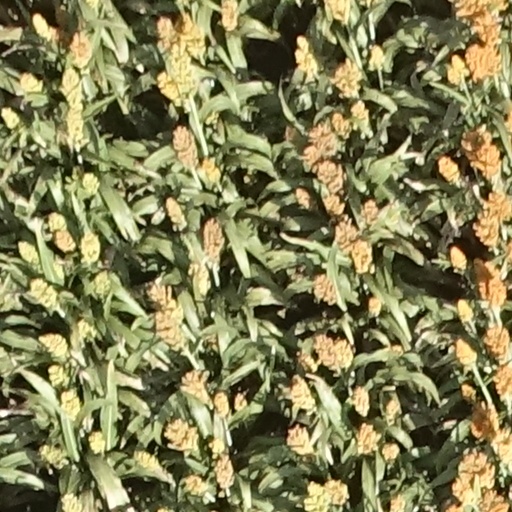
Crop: sorghum